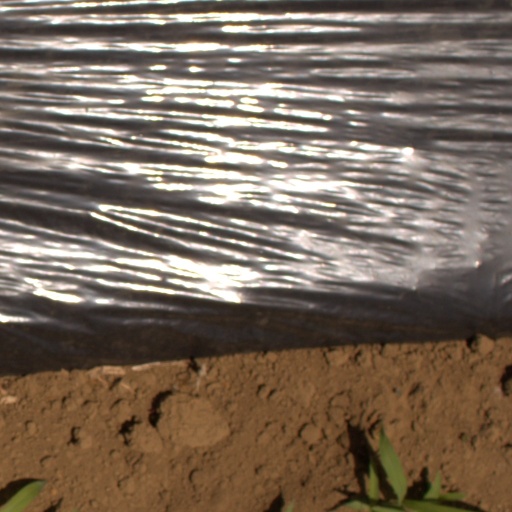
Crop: Jerusalem artichoke